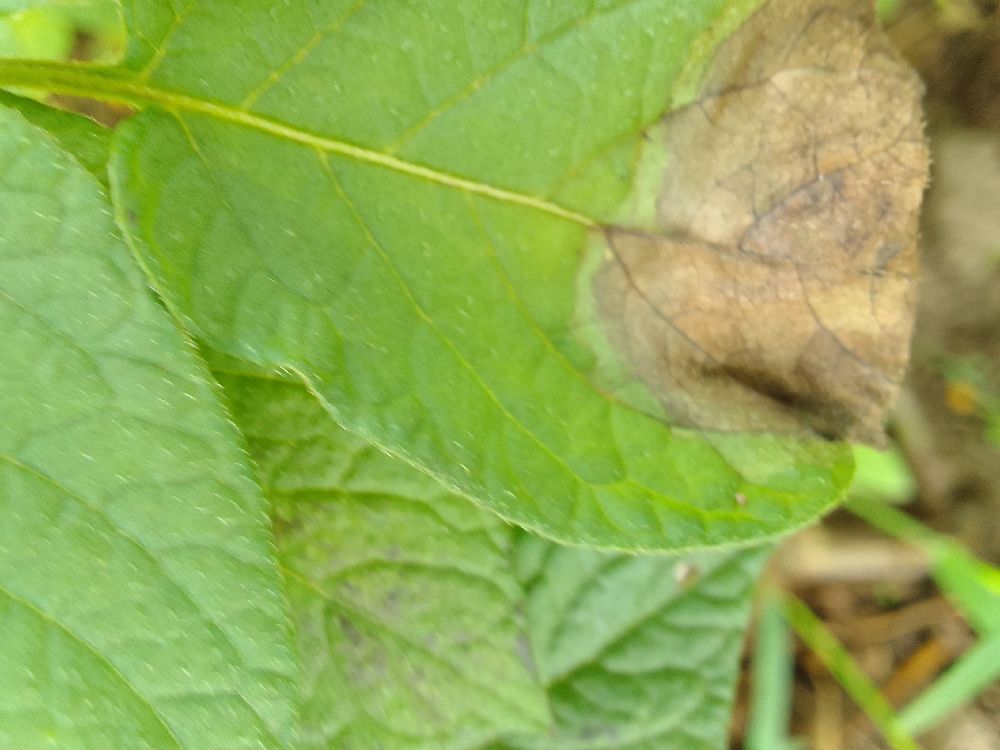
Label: Late blight